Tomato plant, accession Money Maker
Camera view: horizontal (90 deg, fisheye); turntable rotation: 180 degrees
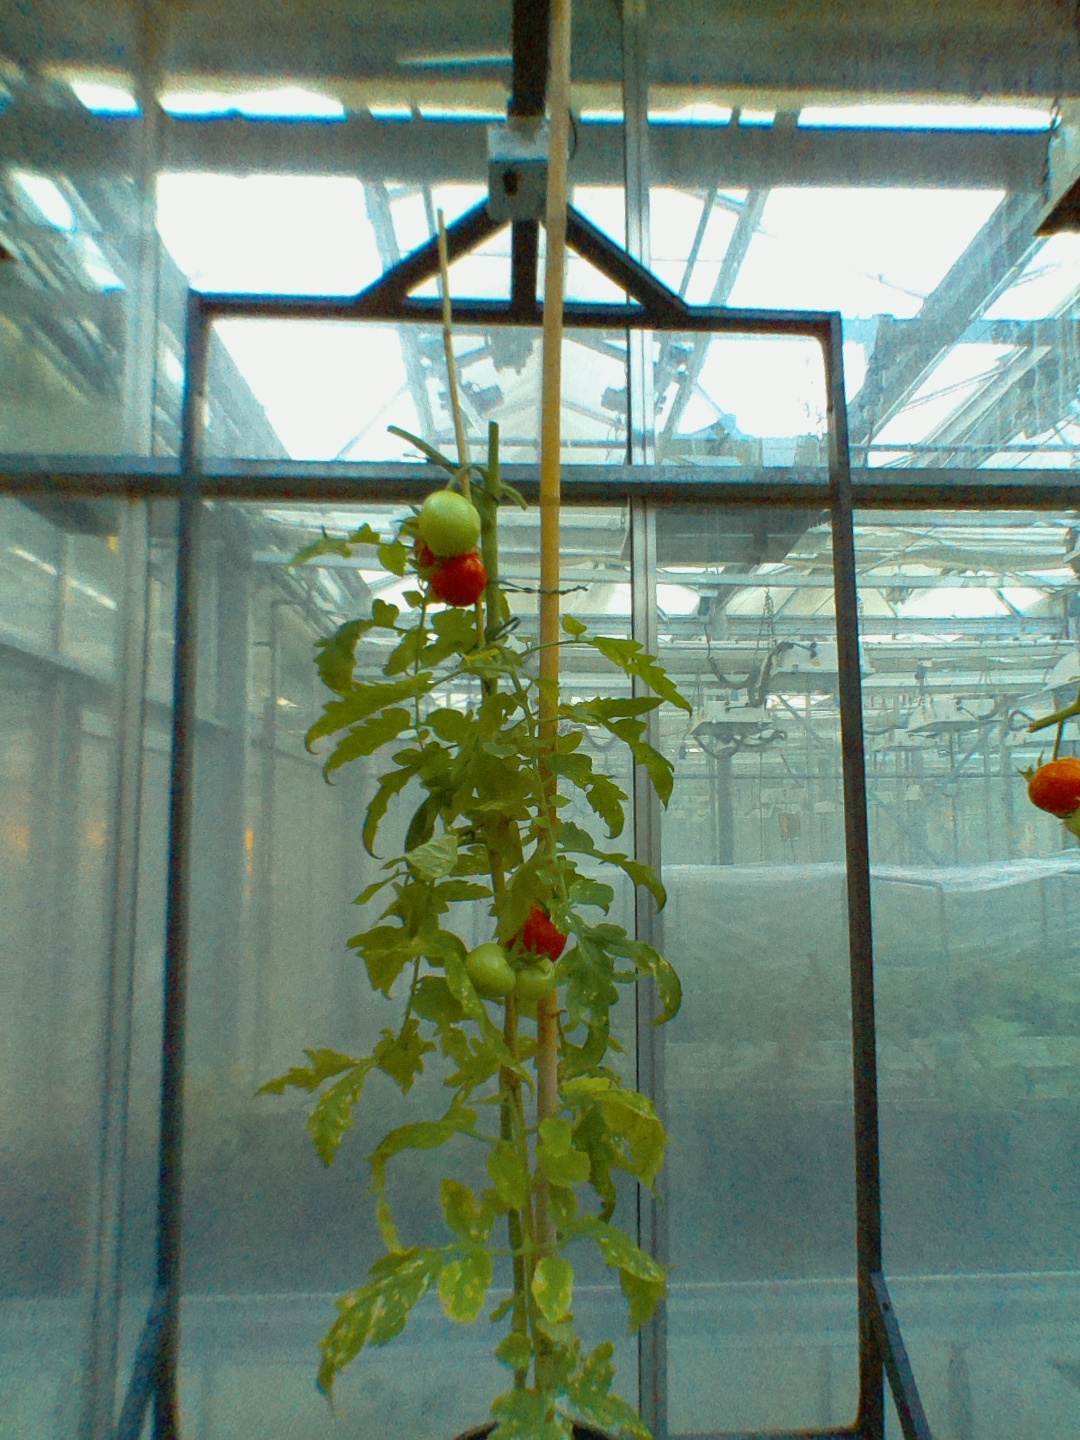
BBCH growth stage 88: 80%-90% of fruits show typical fully ripe color